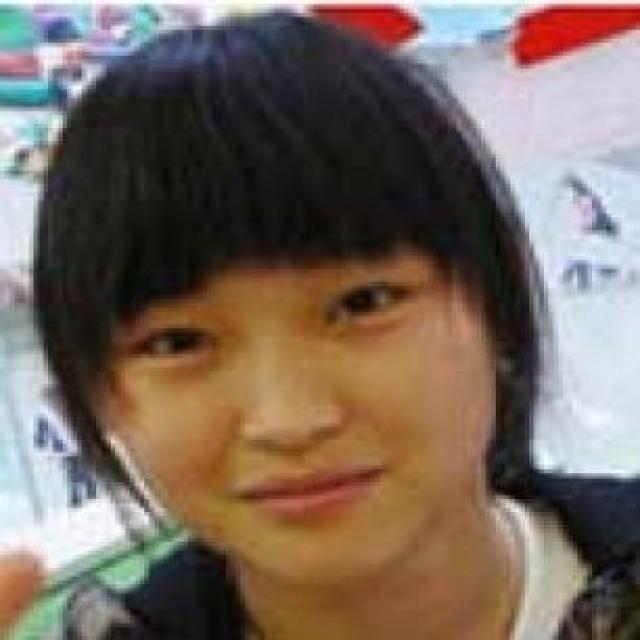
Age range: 13-20